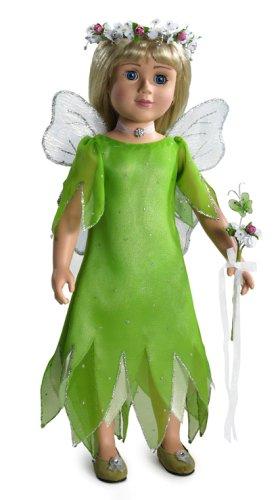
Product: Fairy Dream Doll Dress, Wings, Shoes & Necklace for 18" Slim Carpatina or AGFAT Dolls
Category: Toys & Games | Dolls & Accessories | Doll Accessories | Clothing & Shoes
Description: Outfit is made to fit the Carpatina Dolls, Magic Attic, Stardust Classics and other 18" tall dolls with 10" waist.
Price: $27.77
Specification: ProductDimensions:0.2x8x12inches|ItemWeight:12.3ounces|ShippingWeight:12.3ounces(Viewshippingratesandpolicies)|ASIN:B000H8Y59C|Itemmodelnumber:I0001|Manufacturerrecommendedage:6-10years